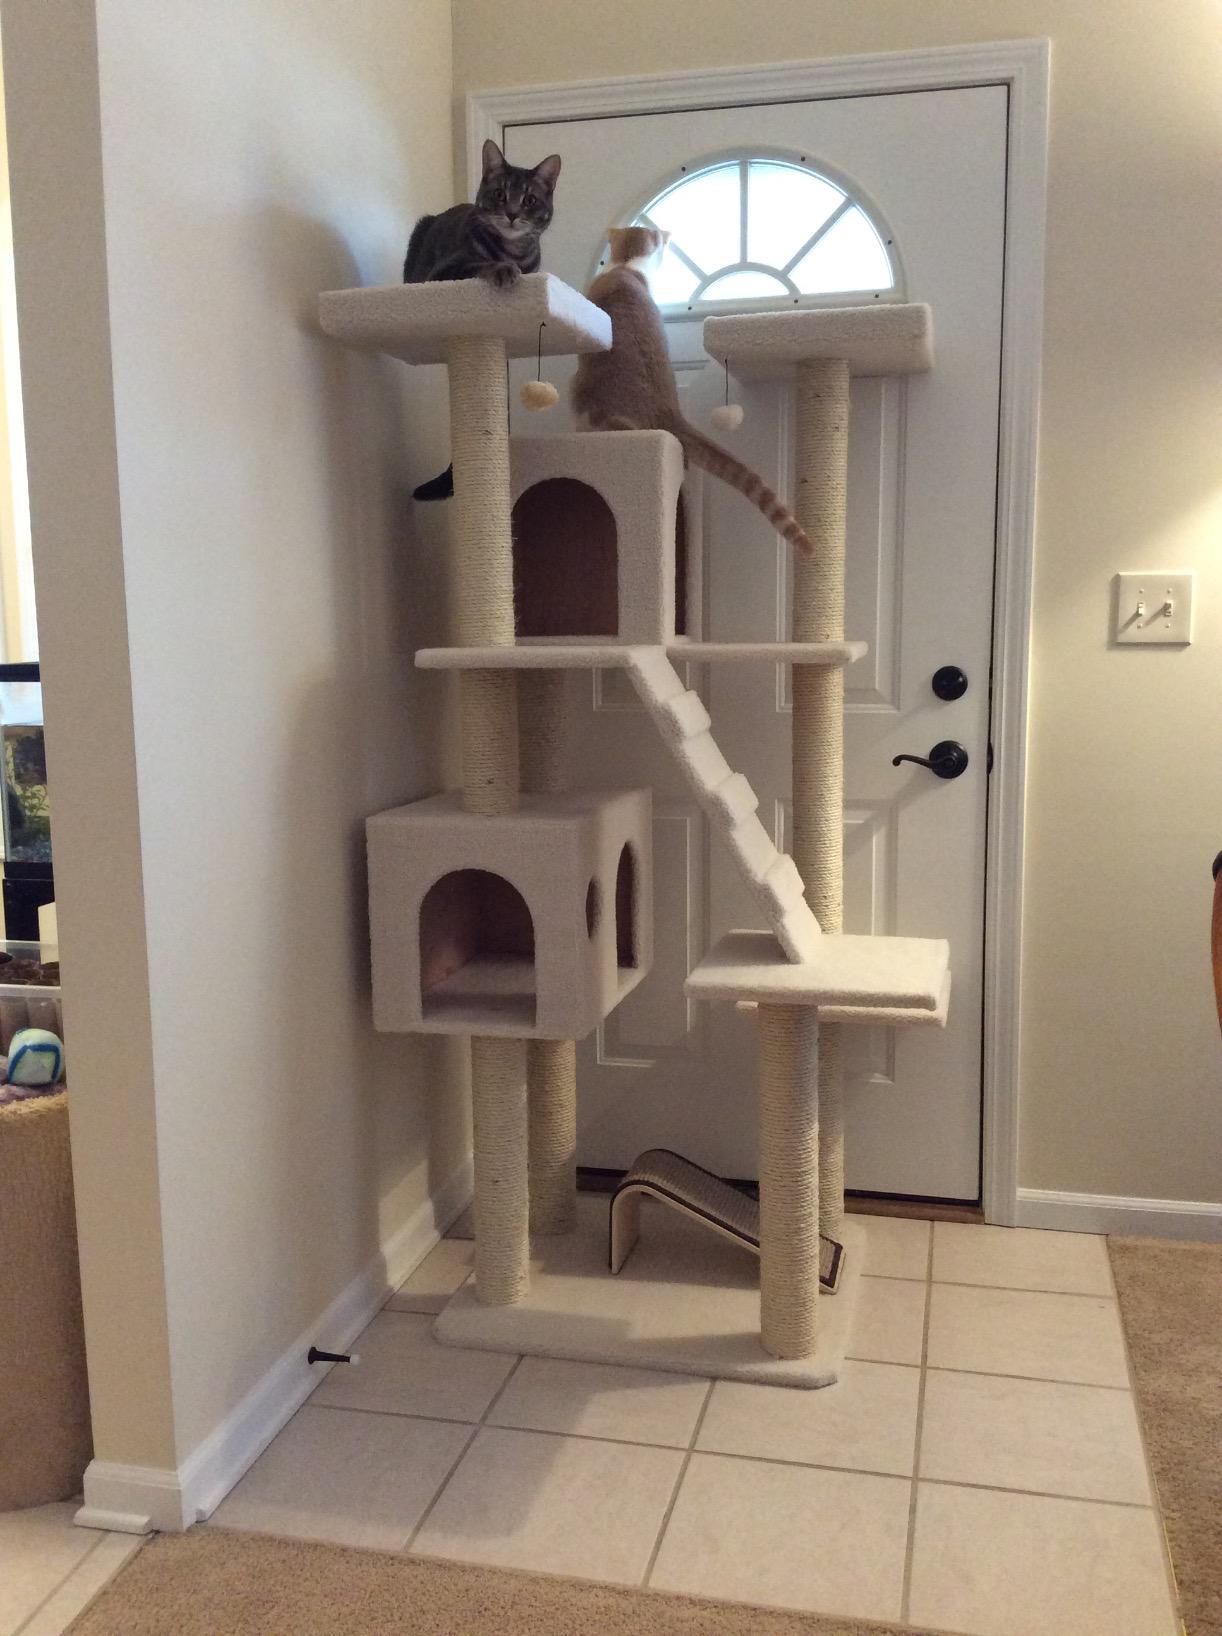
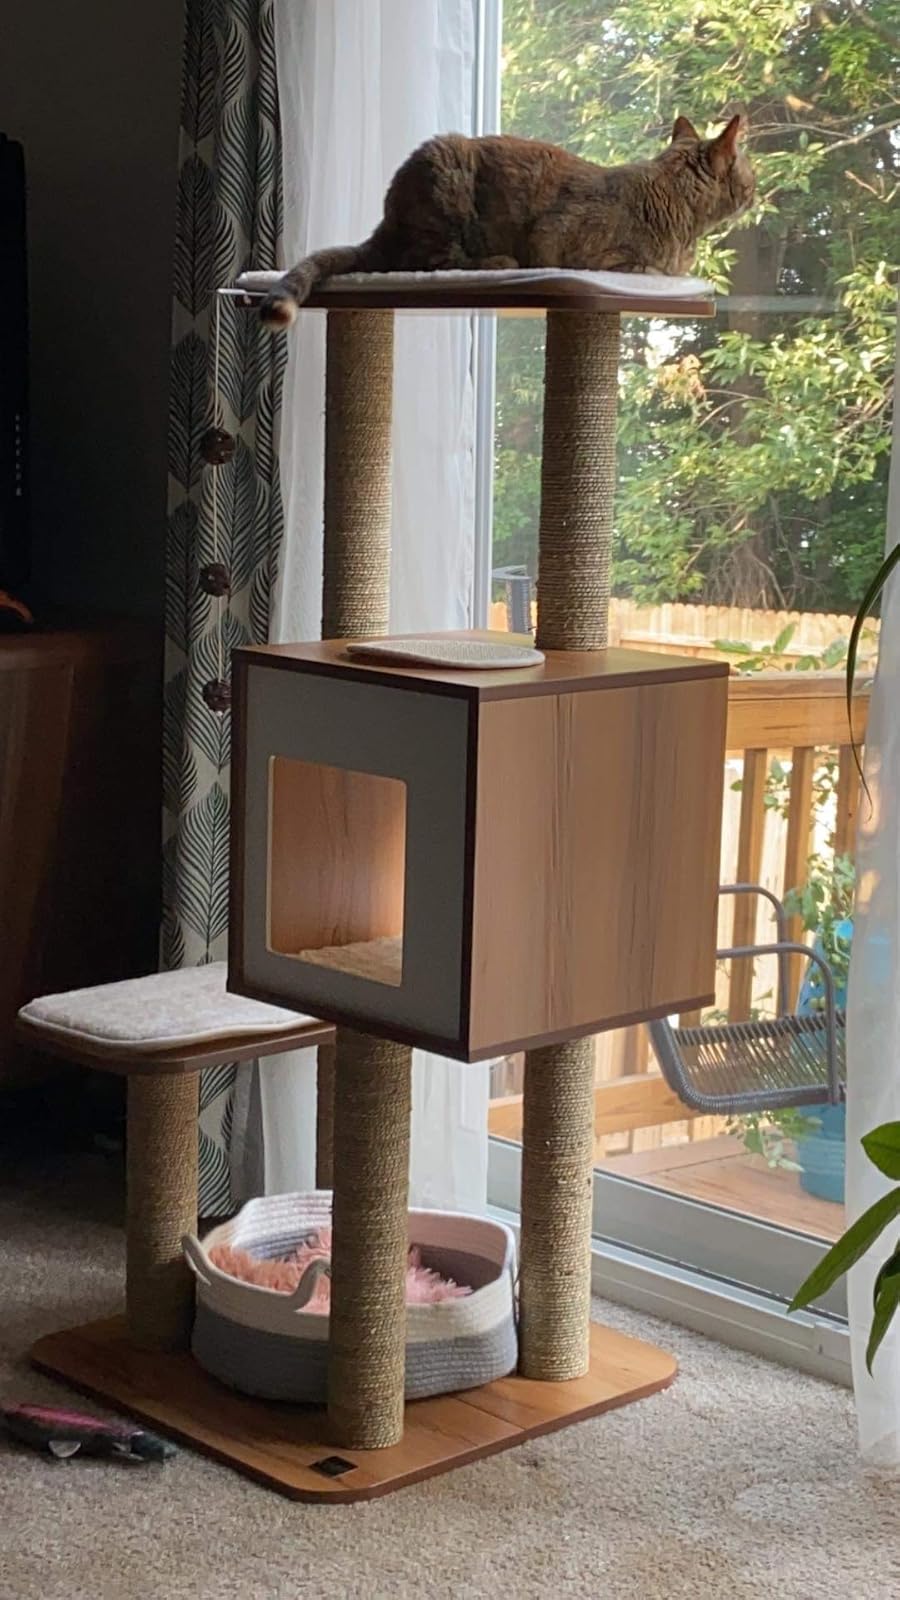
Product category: items_cat tree
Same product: no